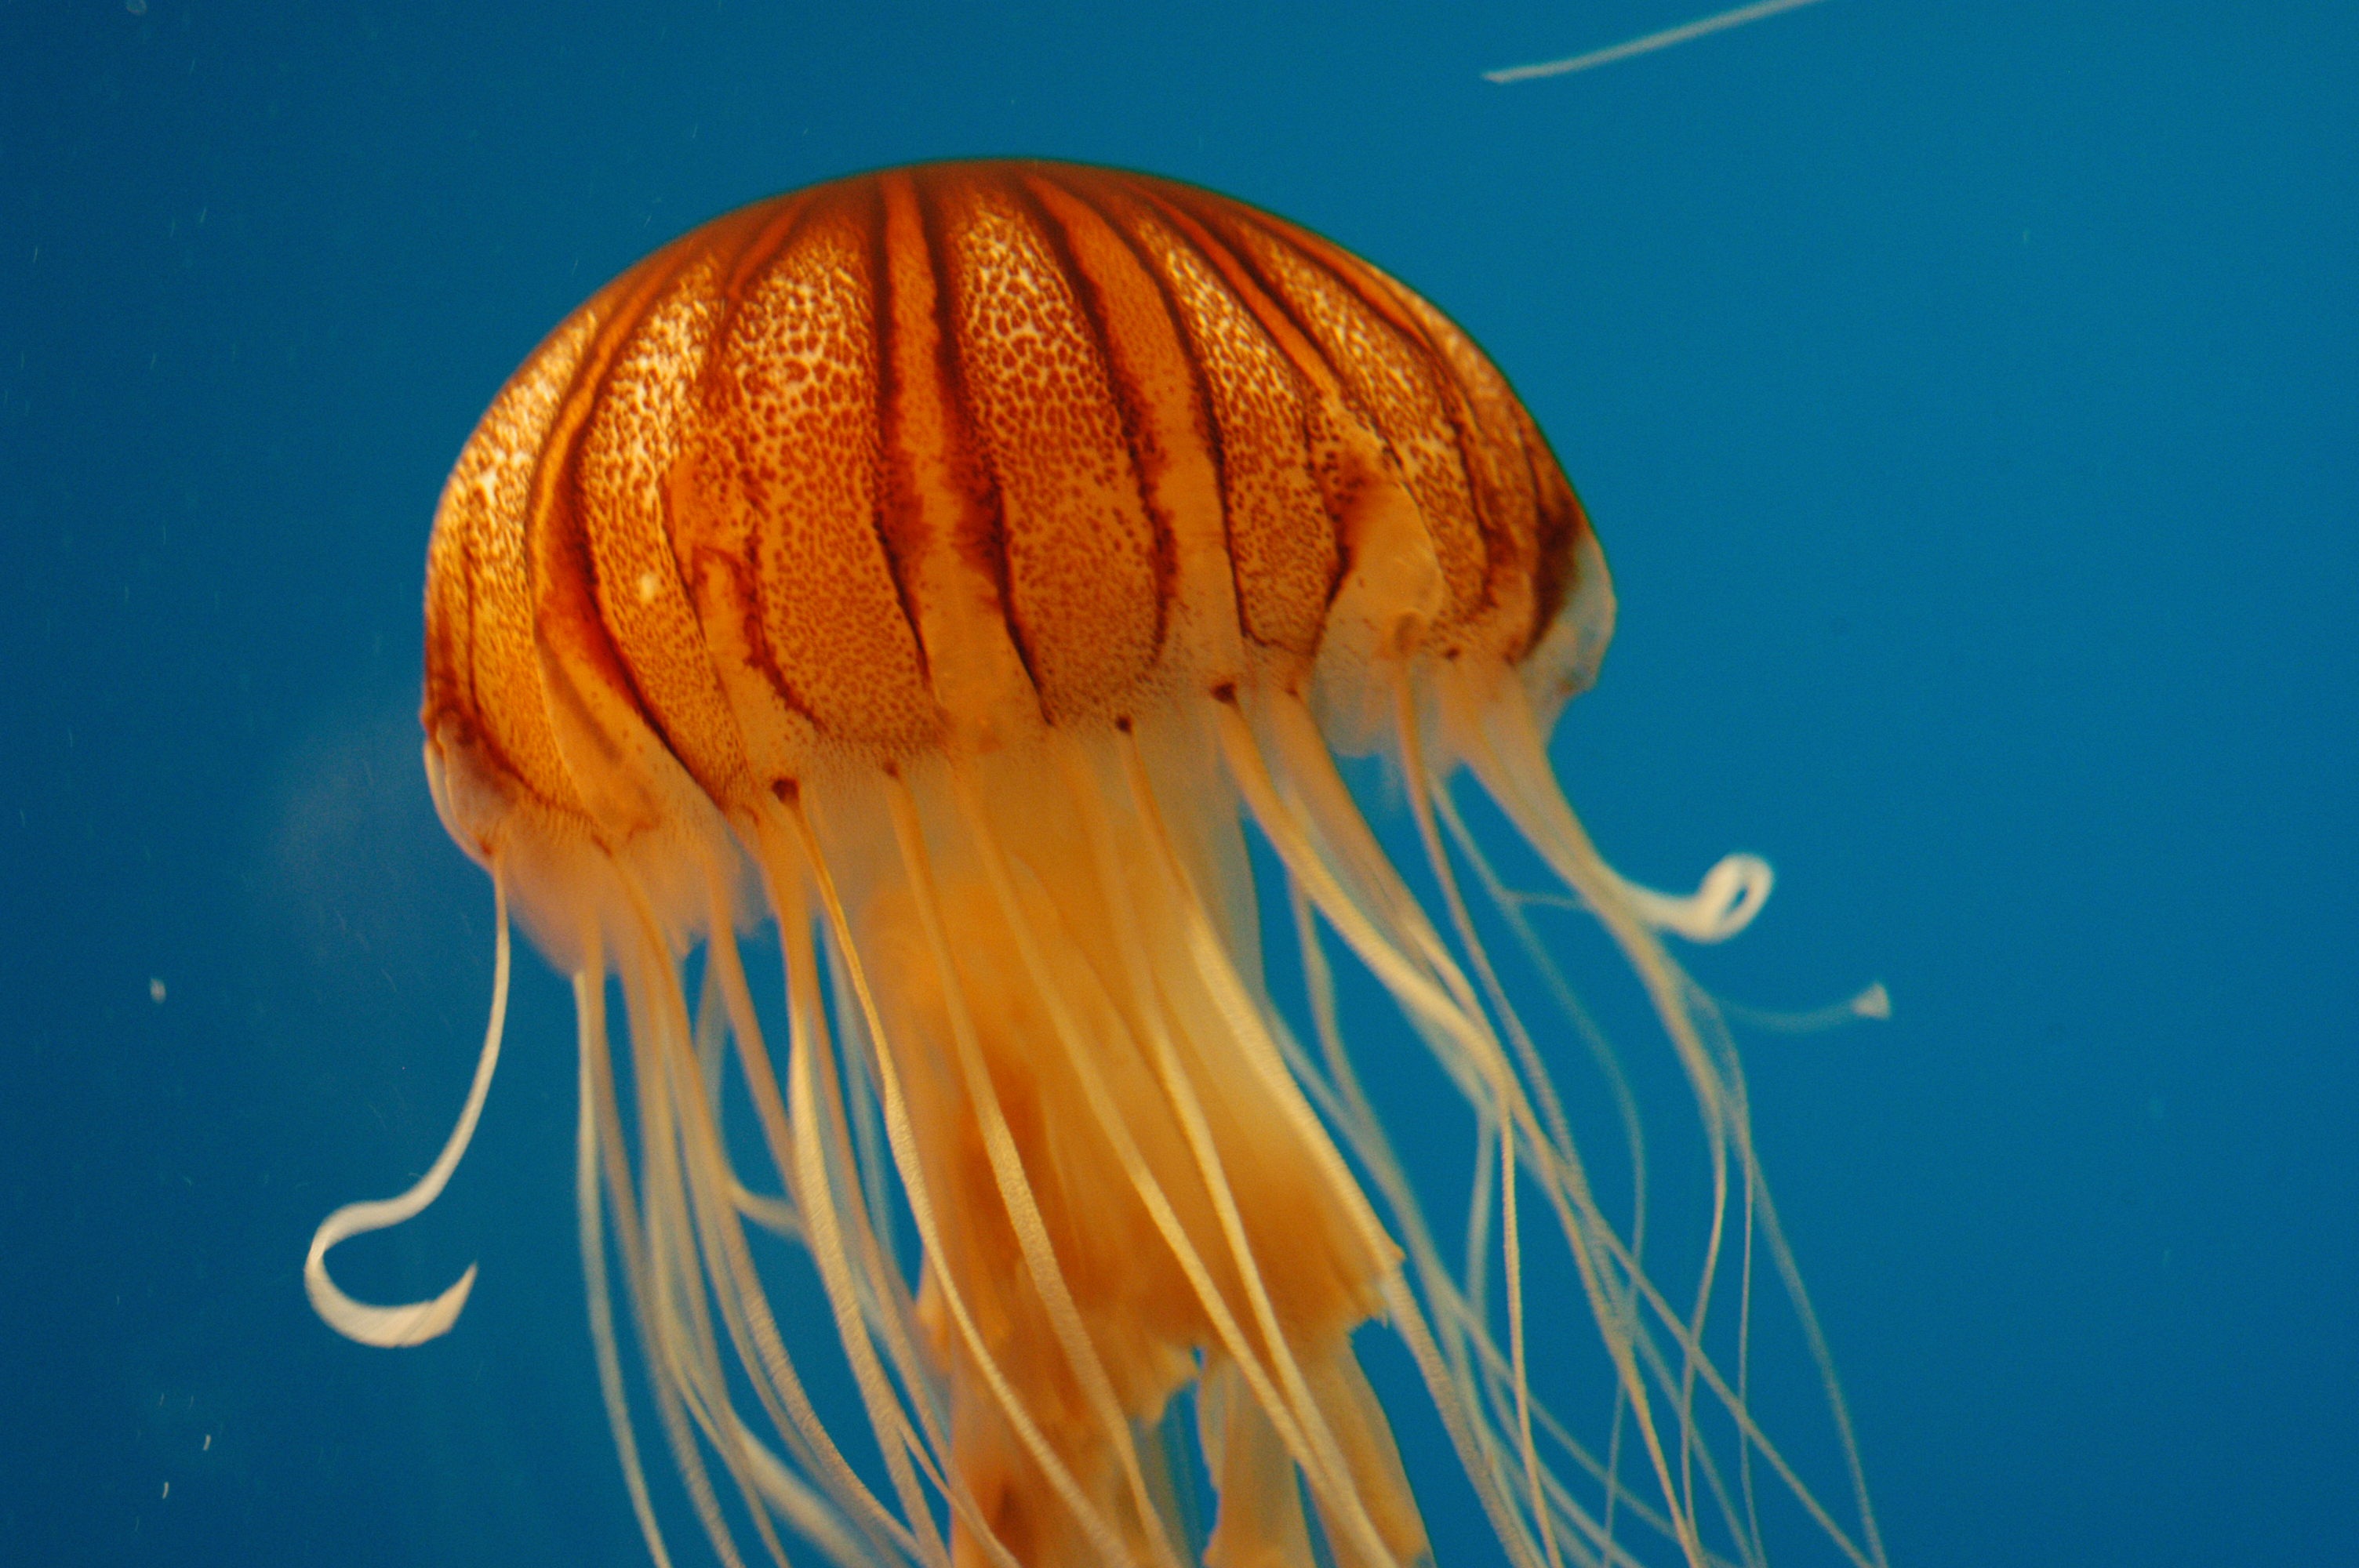
sea, water, nature, ocean, animal, underwater, swim, tropical, biology, jellyfish, blue, aquatic, fish, swimming, invertebrate, life, reef, illustration, aquarium, cnidaria, marine, poison, exotic, macro photography, organism, jelly fish, sea anemone, marine biology, marine invertebrates